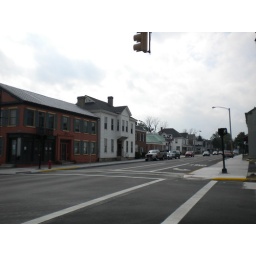
taken from the General Denver at the corner. Red Brick is tucked in just after the white building